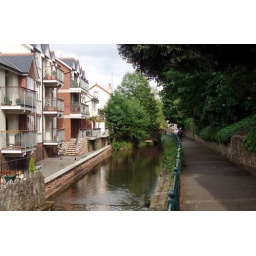
by barton hill car park